Dane Nielsen

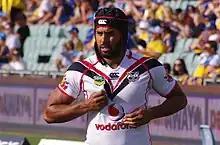
Nielsen playing for the Warriors in 2013

Nielsen moved to Auckland for the 2013 New Zealand Warriors season, also the first for the club's new Australian coach Matthew Elliott.